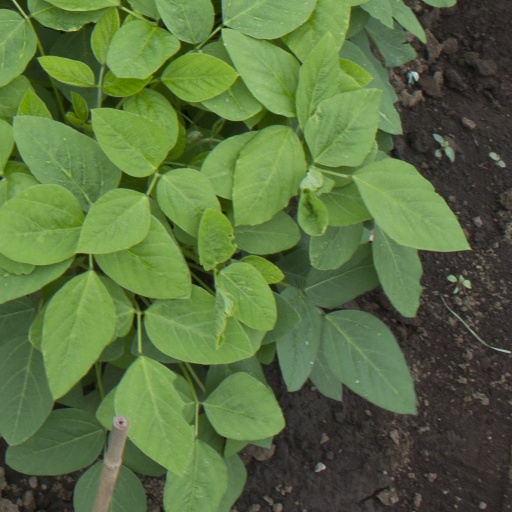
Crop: soybean